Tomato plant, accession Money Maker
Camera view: tilt-top (135 deg); turntable rotation: 0 degrees
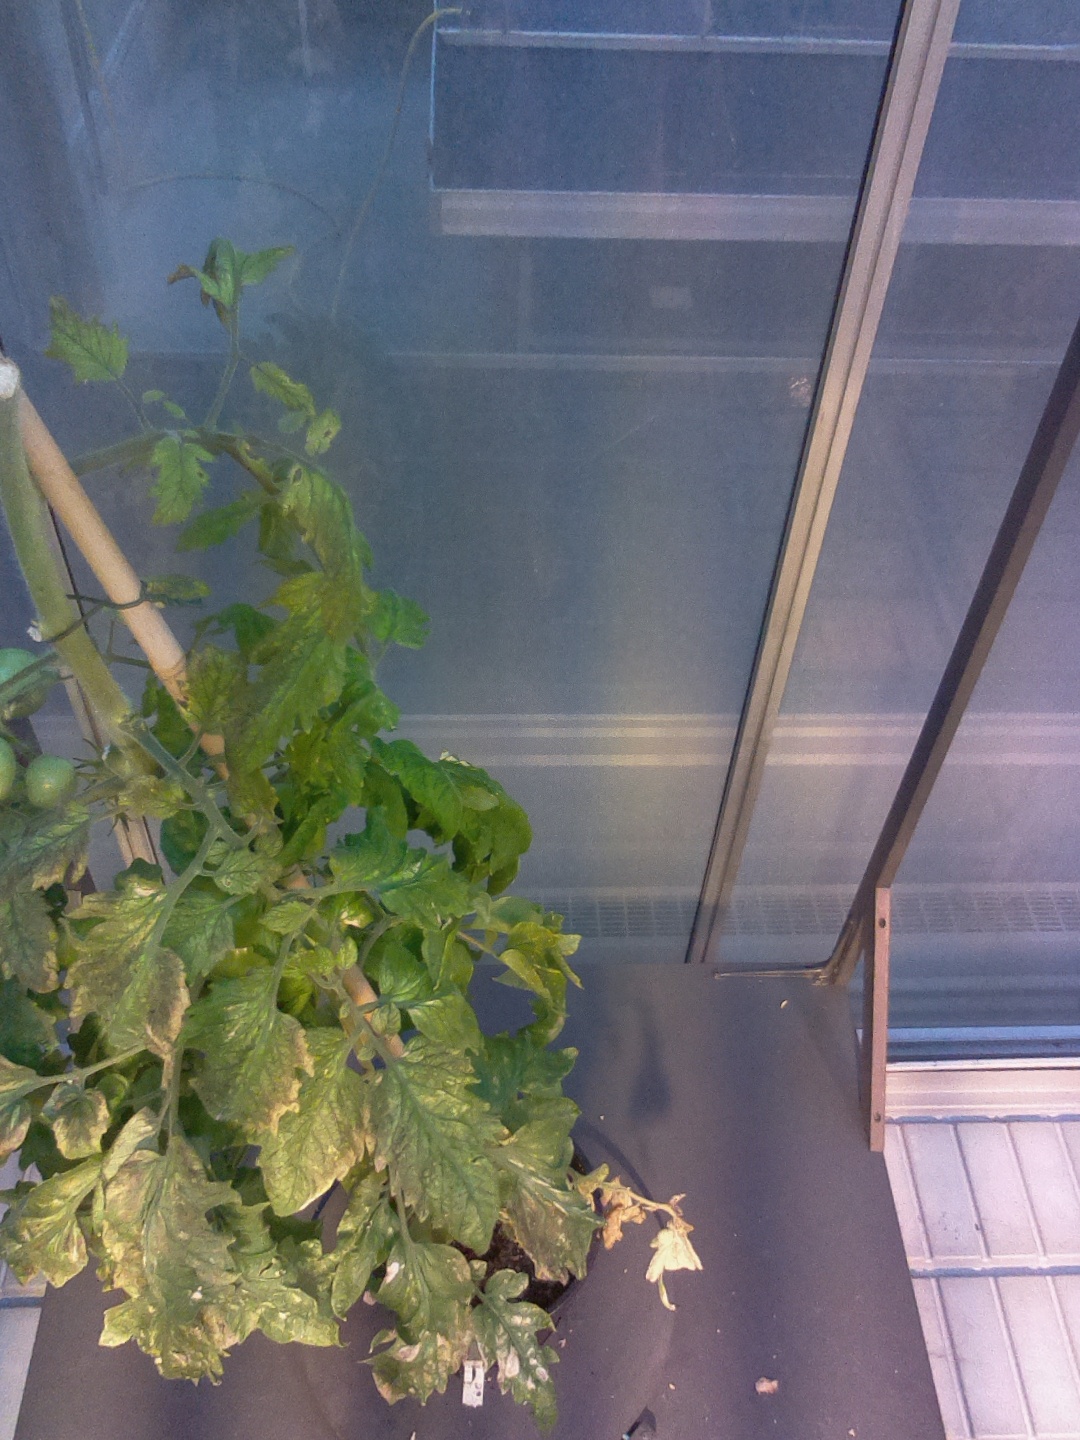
BBCH growth stage 79: 90% -100% of final fruit size